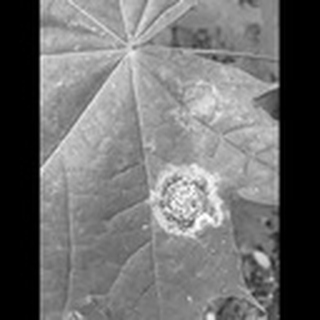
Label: cotton_target_spot